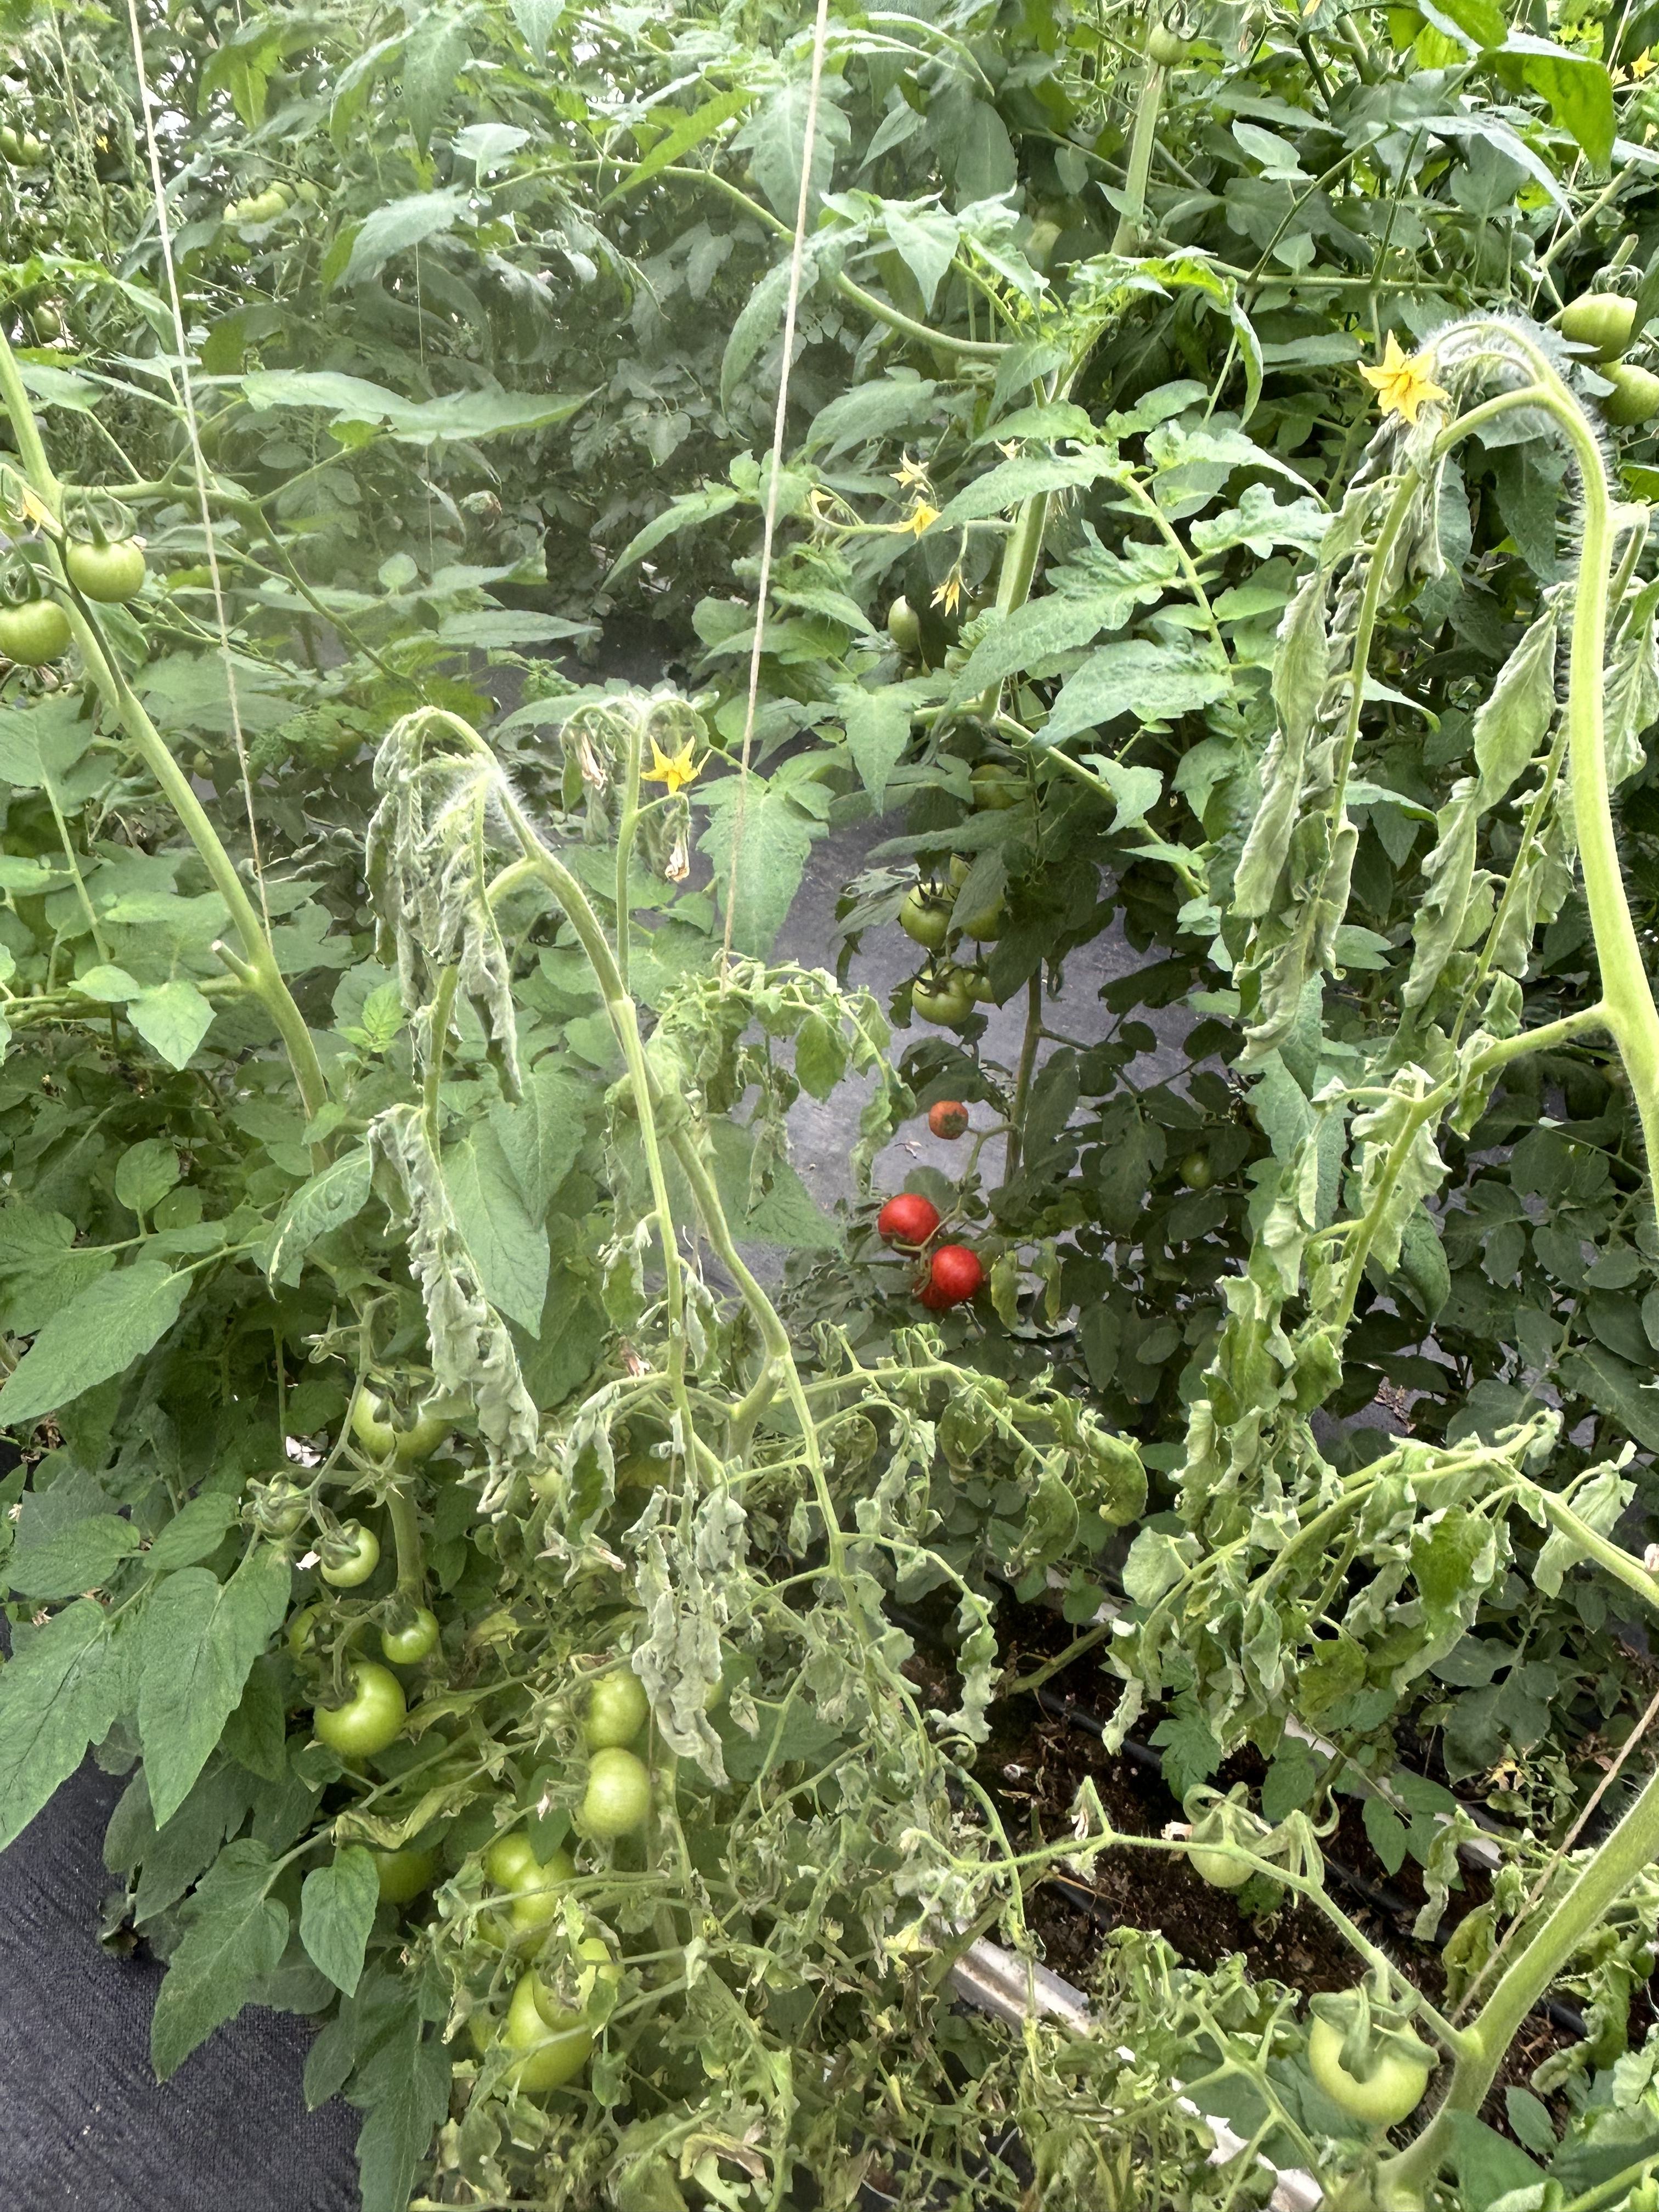
Disease: Wilt